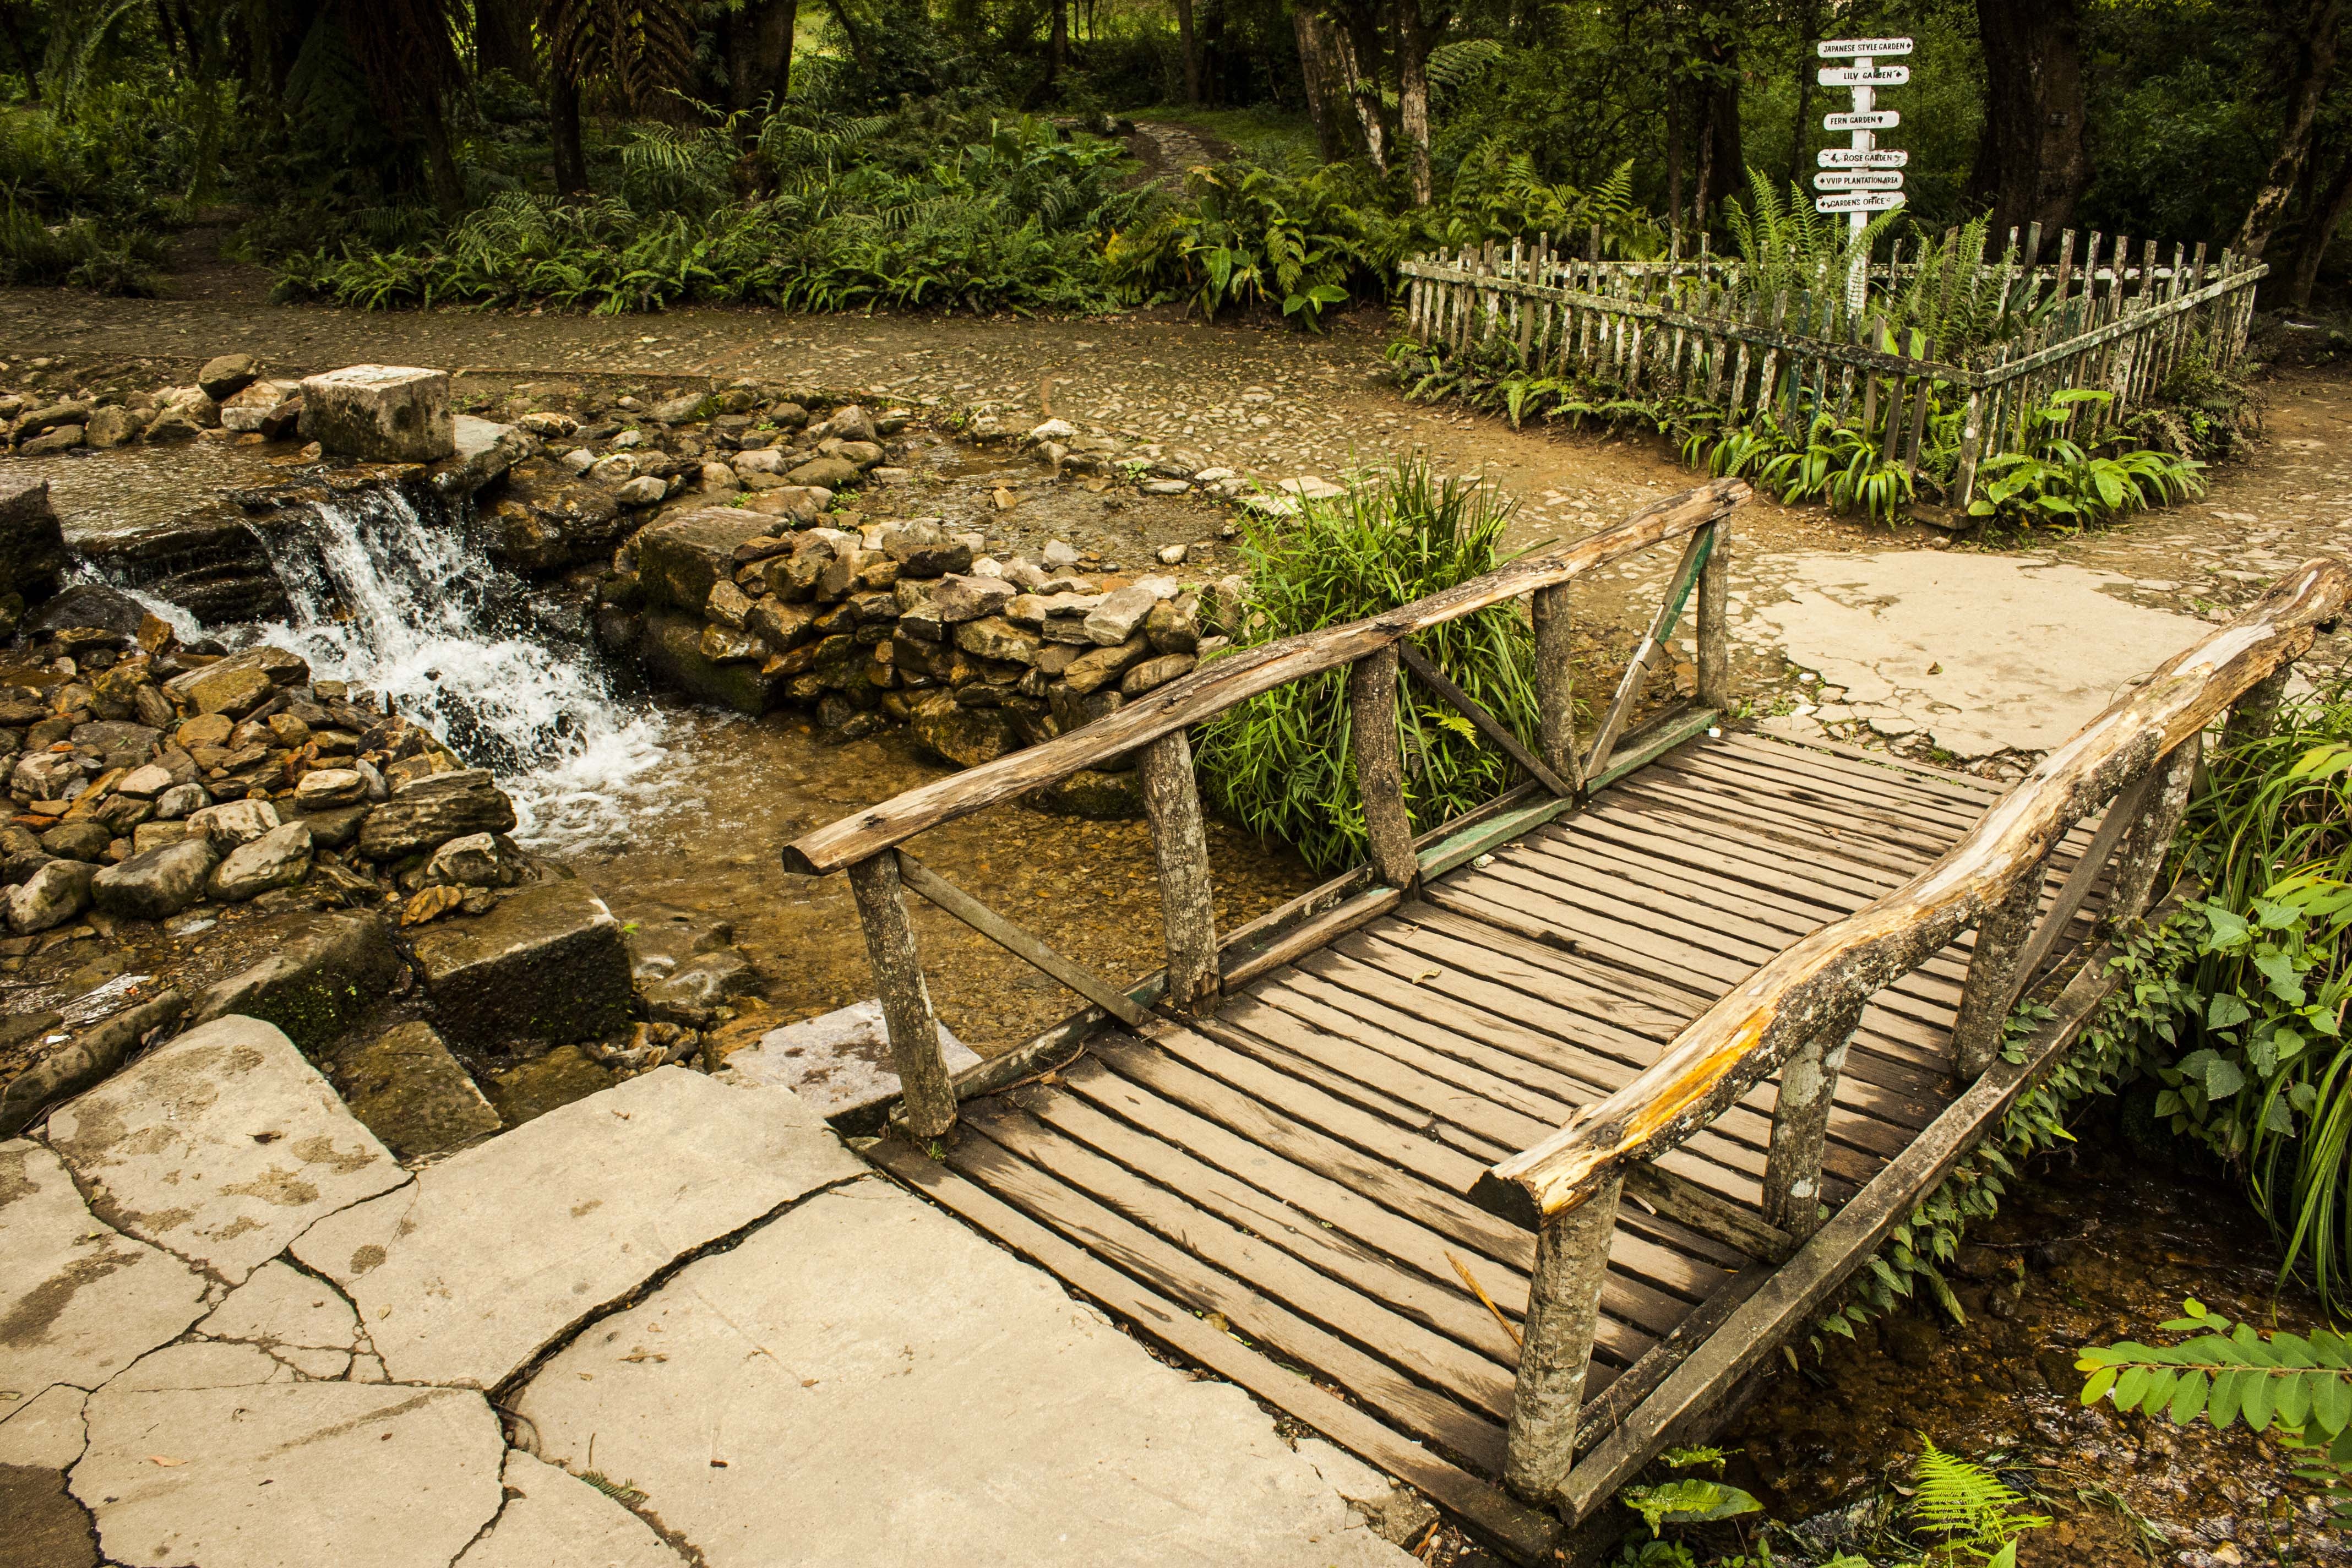
water, wood, bridge, wall, river, walkway, pond, stream, backyard, stone wall, garden, trees, bank, landscaping, yard, waters, old bridge, drift wood